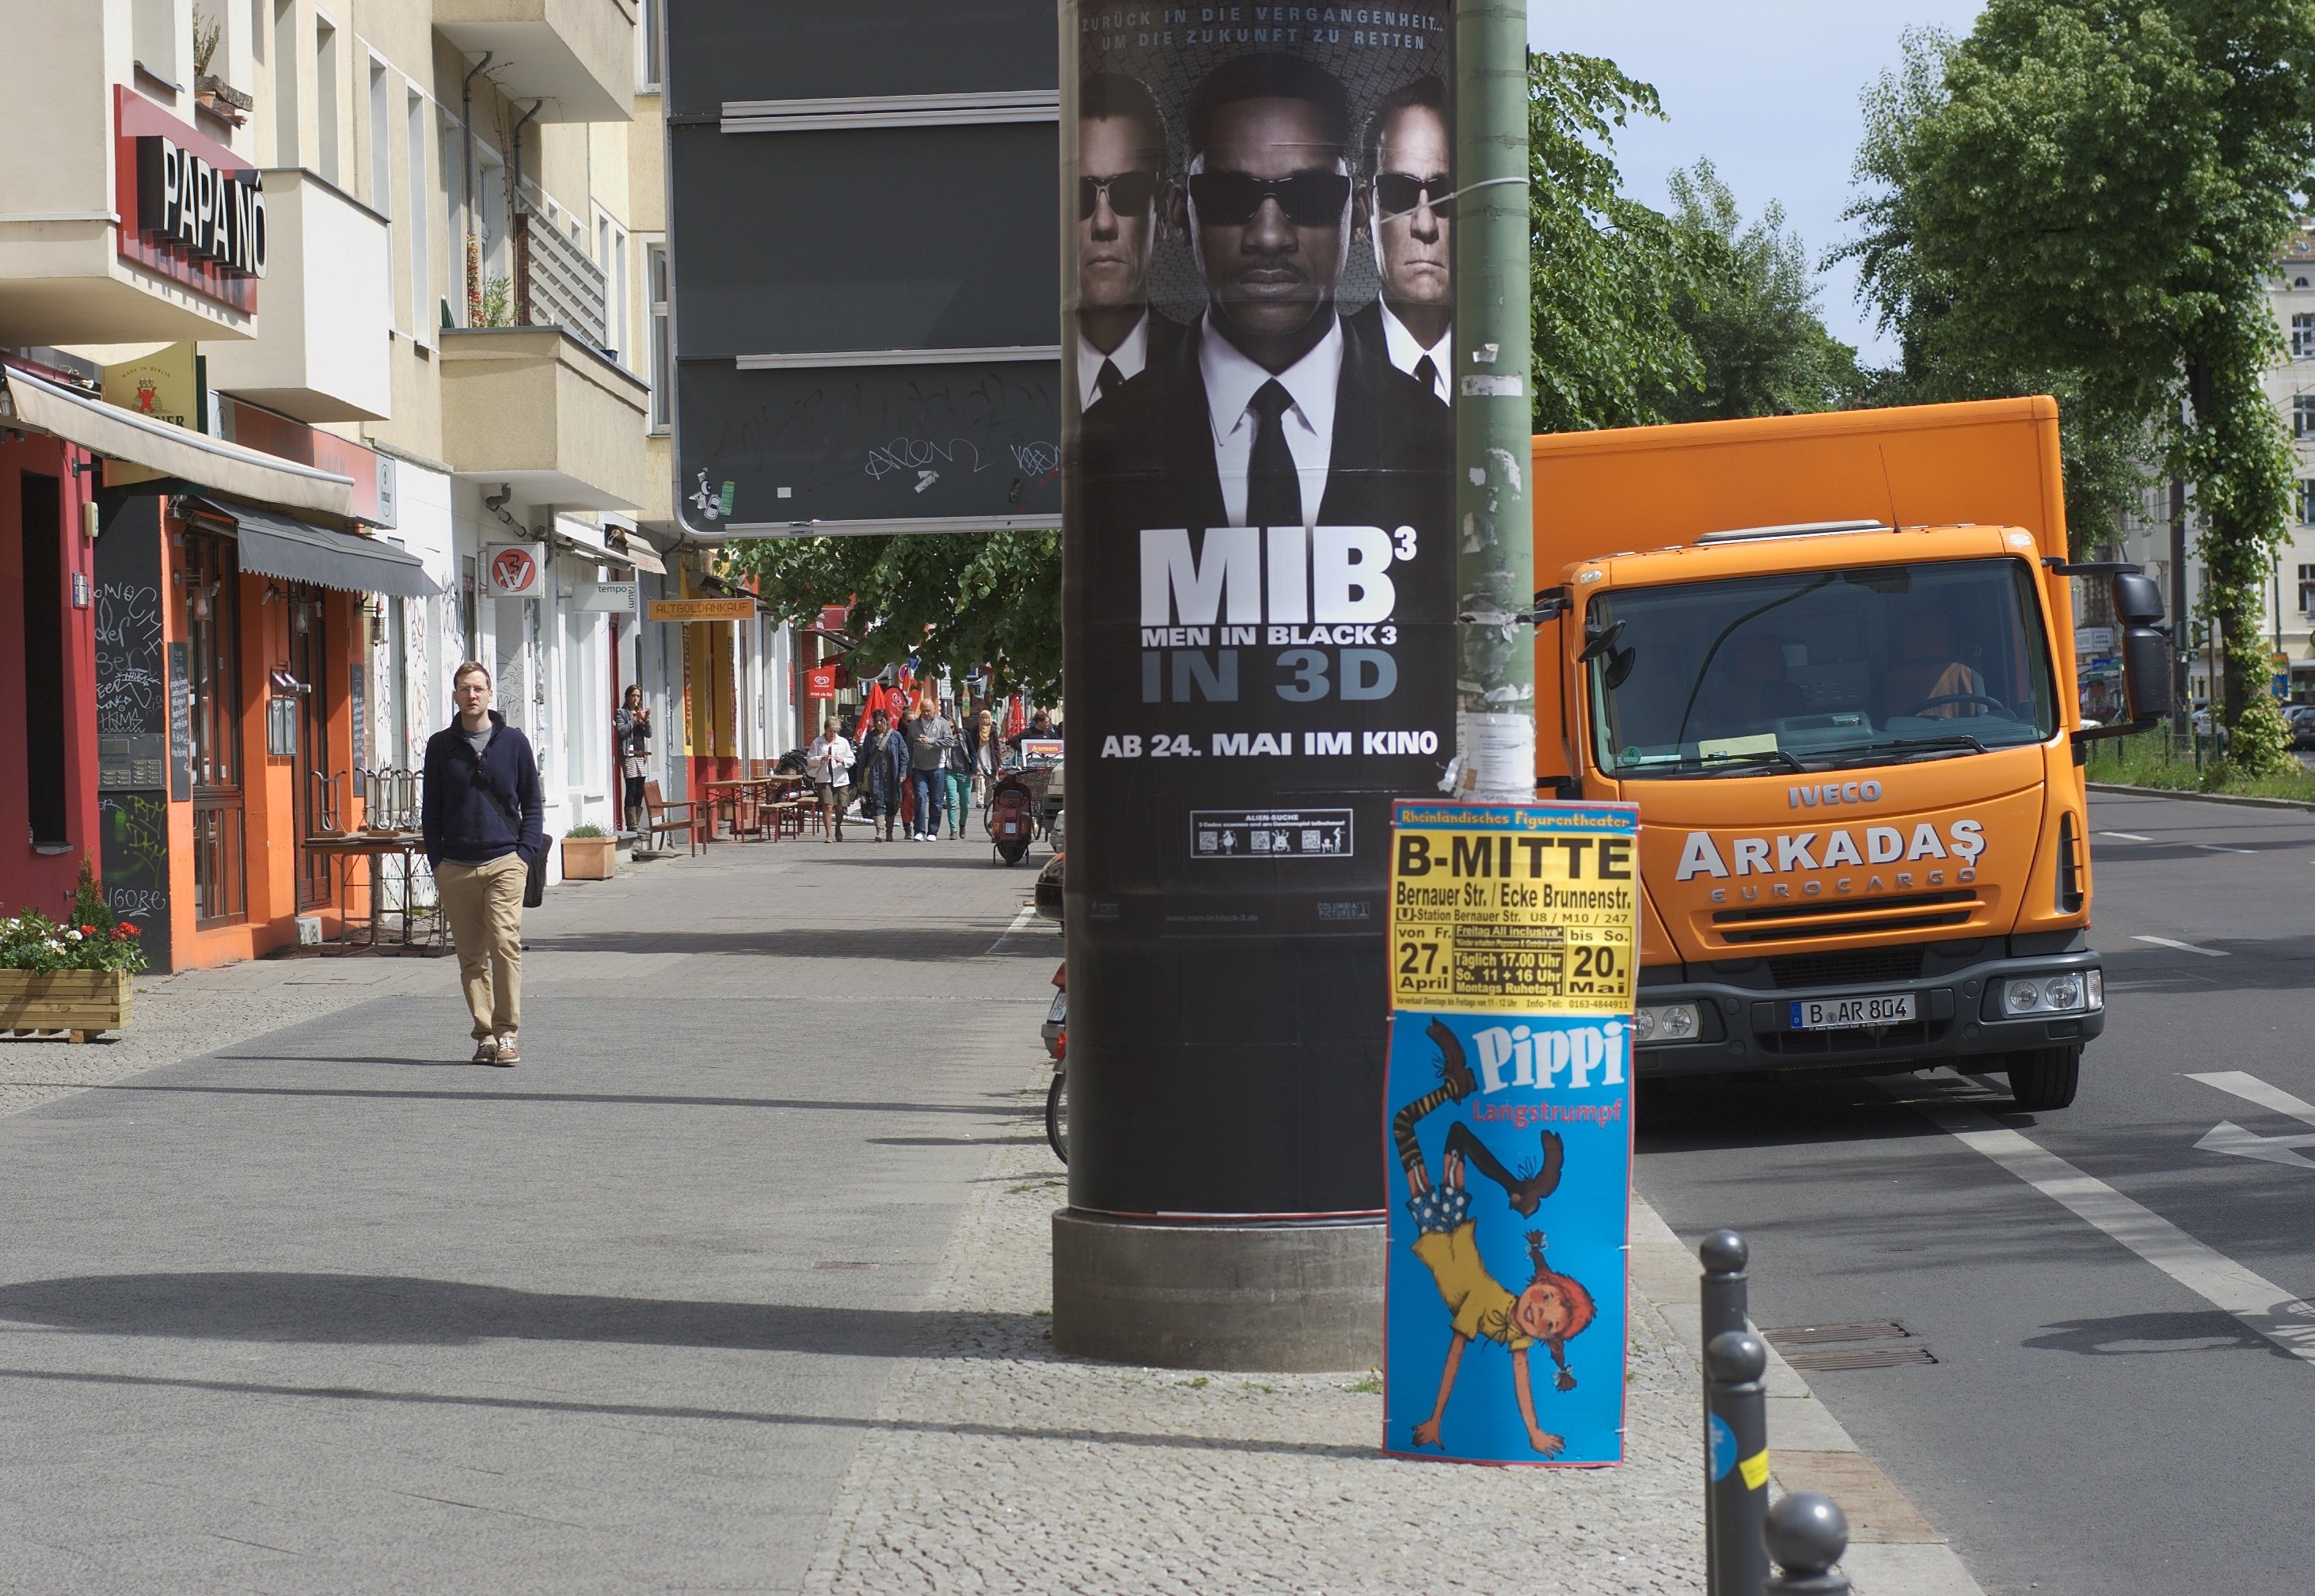
pedestrian, road, street, downtown, transport, vehicle, lane, public transport, 2012, f14, rawtherapee, germany, deutschland, berlin, pentax, lenstagged, steffenzahn, k100d, justpentax, iamflickr, cosina, voigtlander, 58mm, nokton, cosinavoigtlnder, 58mmf14, 58mm14, nokton58mmf14slii, 58mmf14nokton, prenzlauerberg